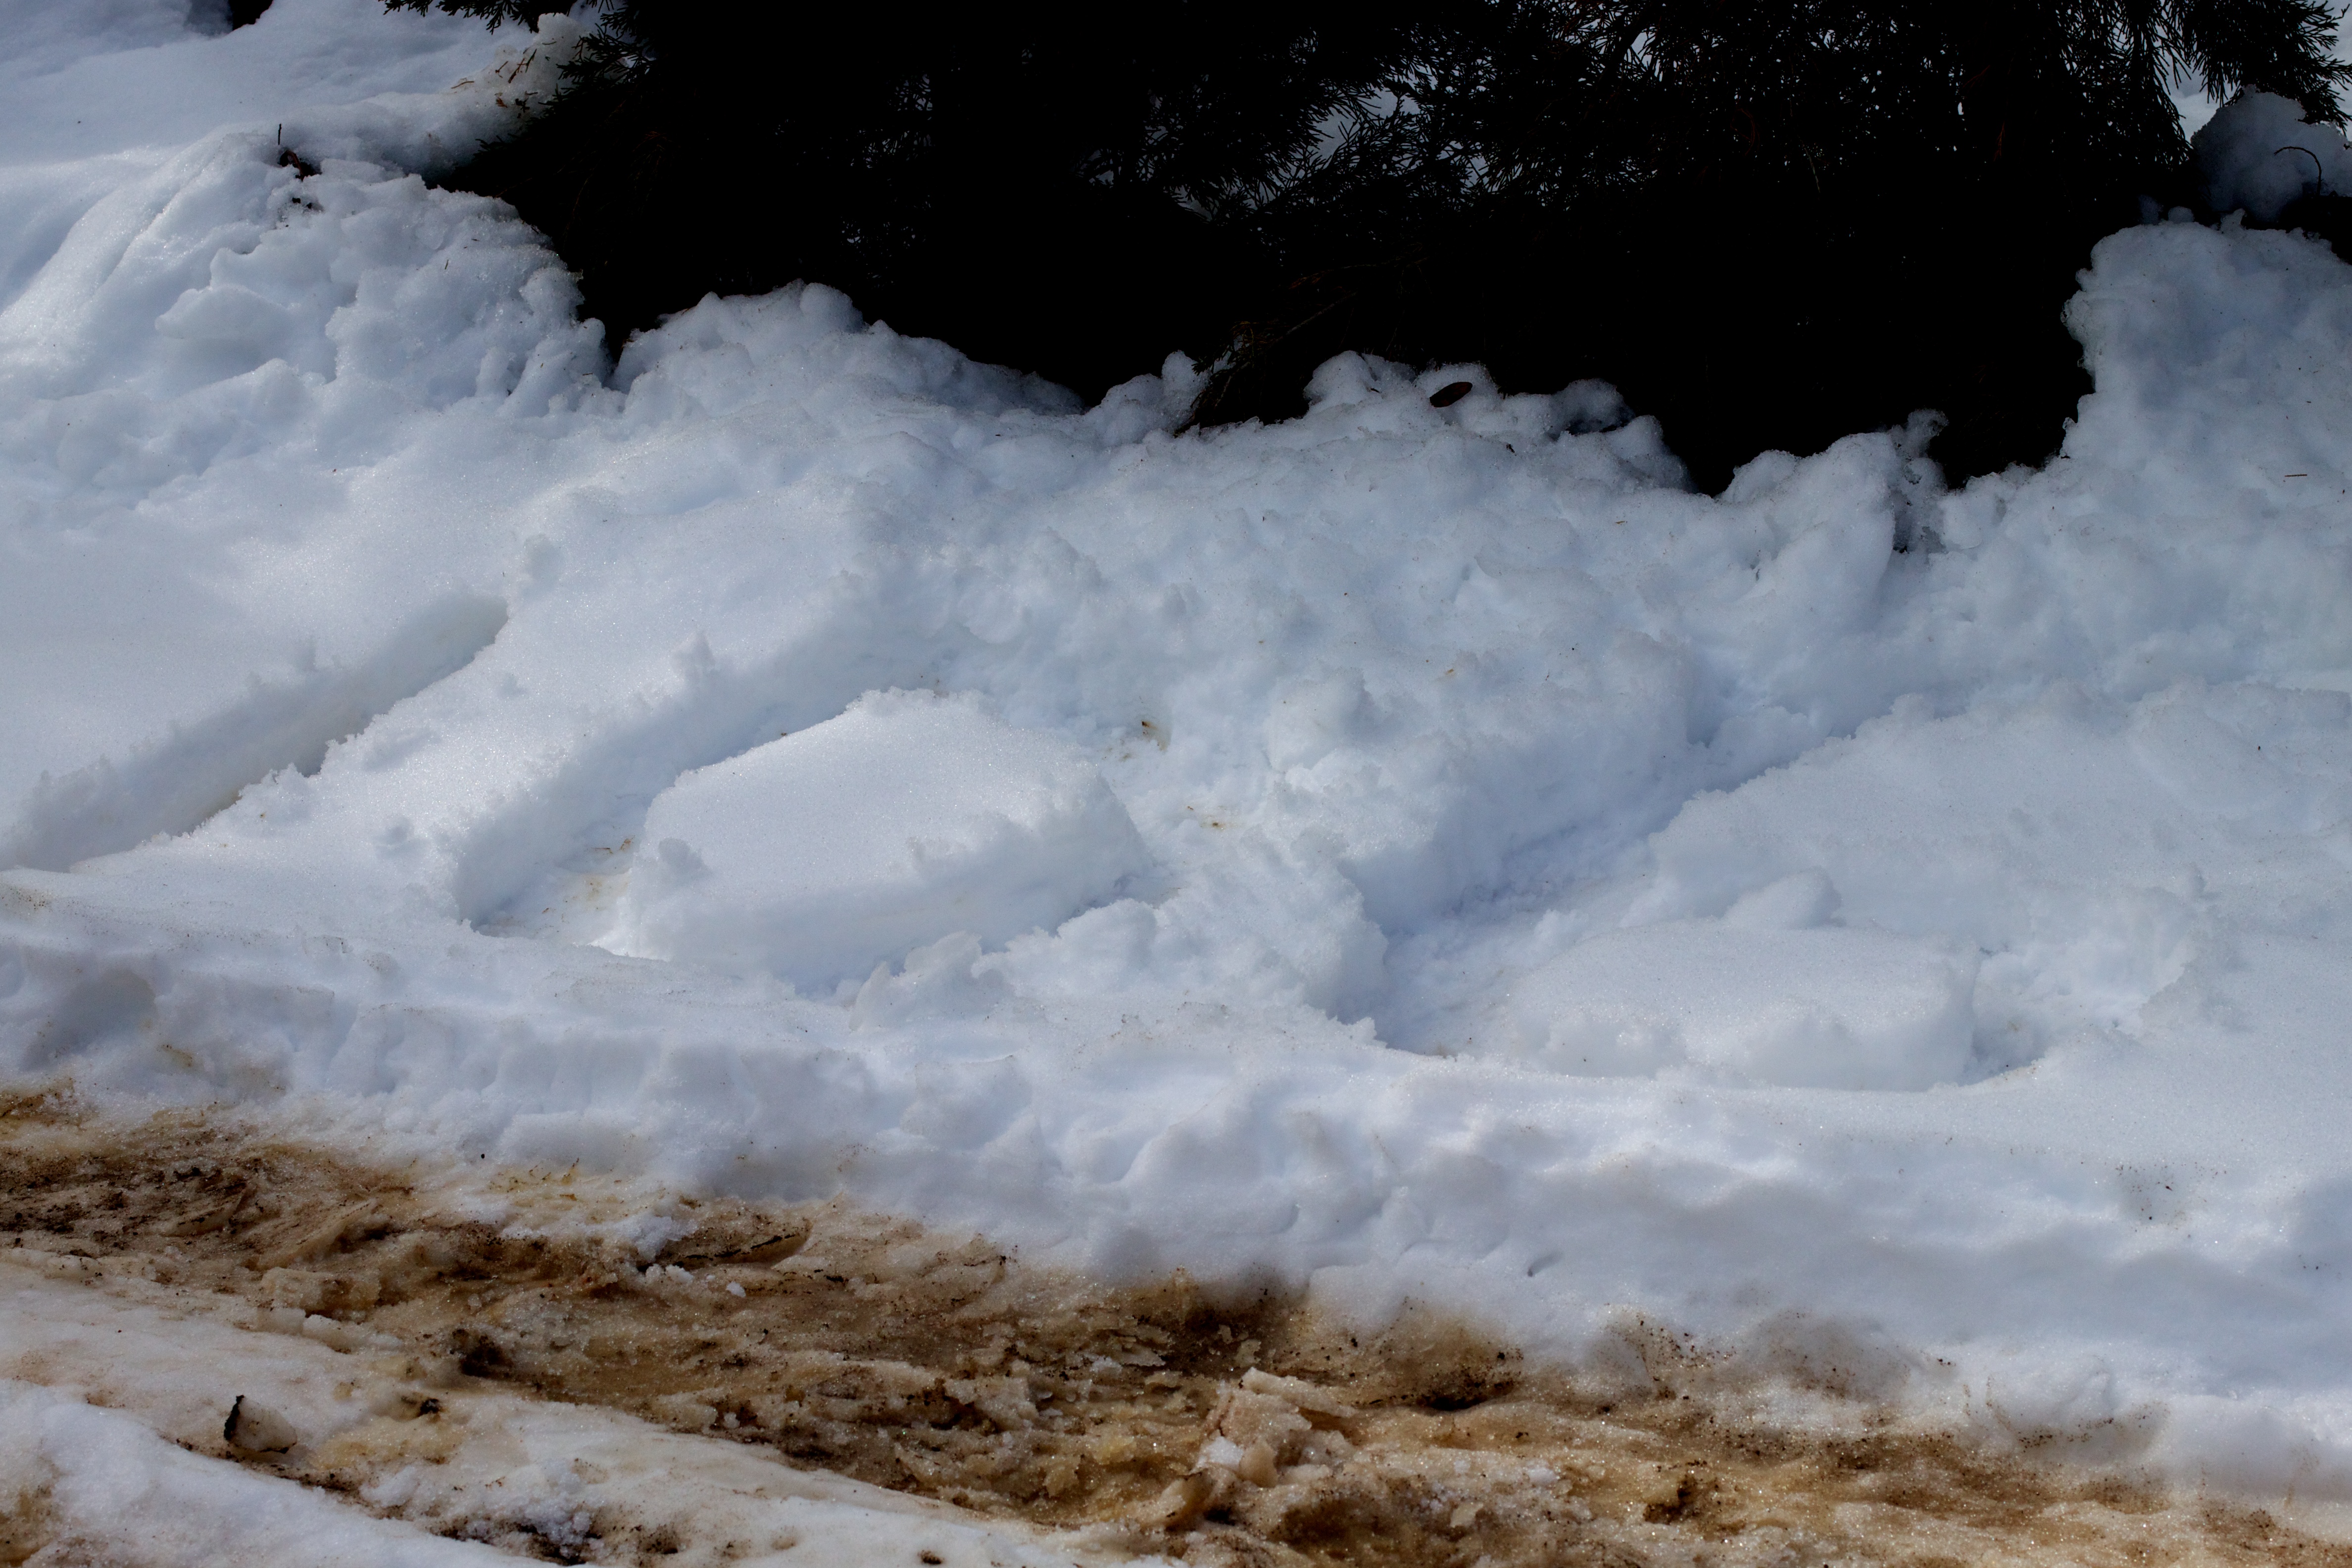
mountain, snow, winter, cloud, ice, weather, season, ds106, 106, freezing, geological phenomenon